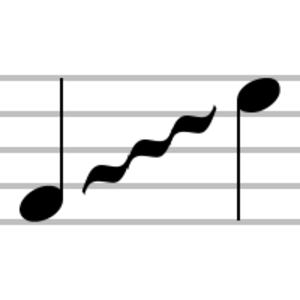
Un glissando est un terme musical générique d'origine italienne qui désigne soit un glissement continu d'une note à une autre, soit le passage d'une note à l'autre par un groupe de notes intermédiaires.